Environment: real
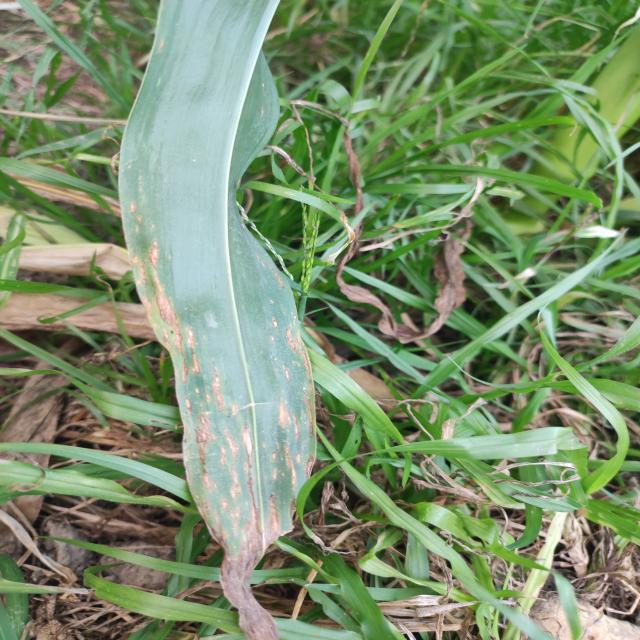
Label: northern_corn_leaf_blight